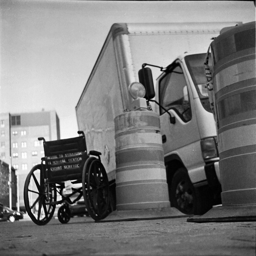
A wheelchair beside some construction barrels in black and white
a vintage photo of a wheel chair parked next to a truck
A wheel chair is close to a delivery truck.
a very big track standing besides a wheel chair
a wheelchair parked next to a cargo van